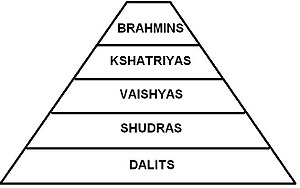
Kaste
Oversigt over det indiske kastesystem Varnas
En kaste er en arvelig socialklasse, særligt i det traditionelle indiske samfund.